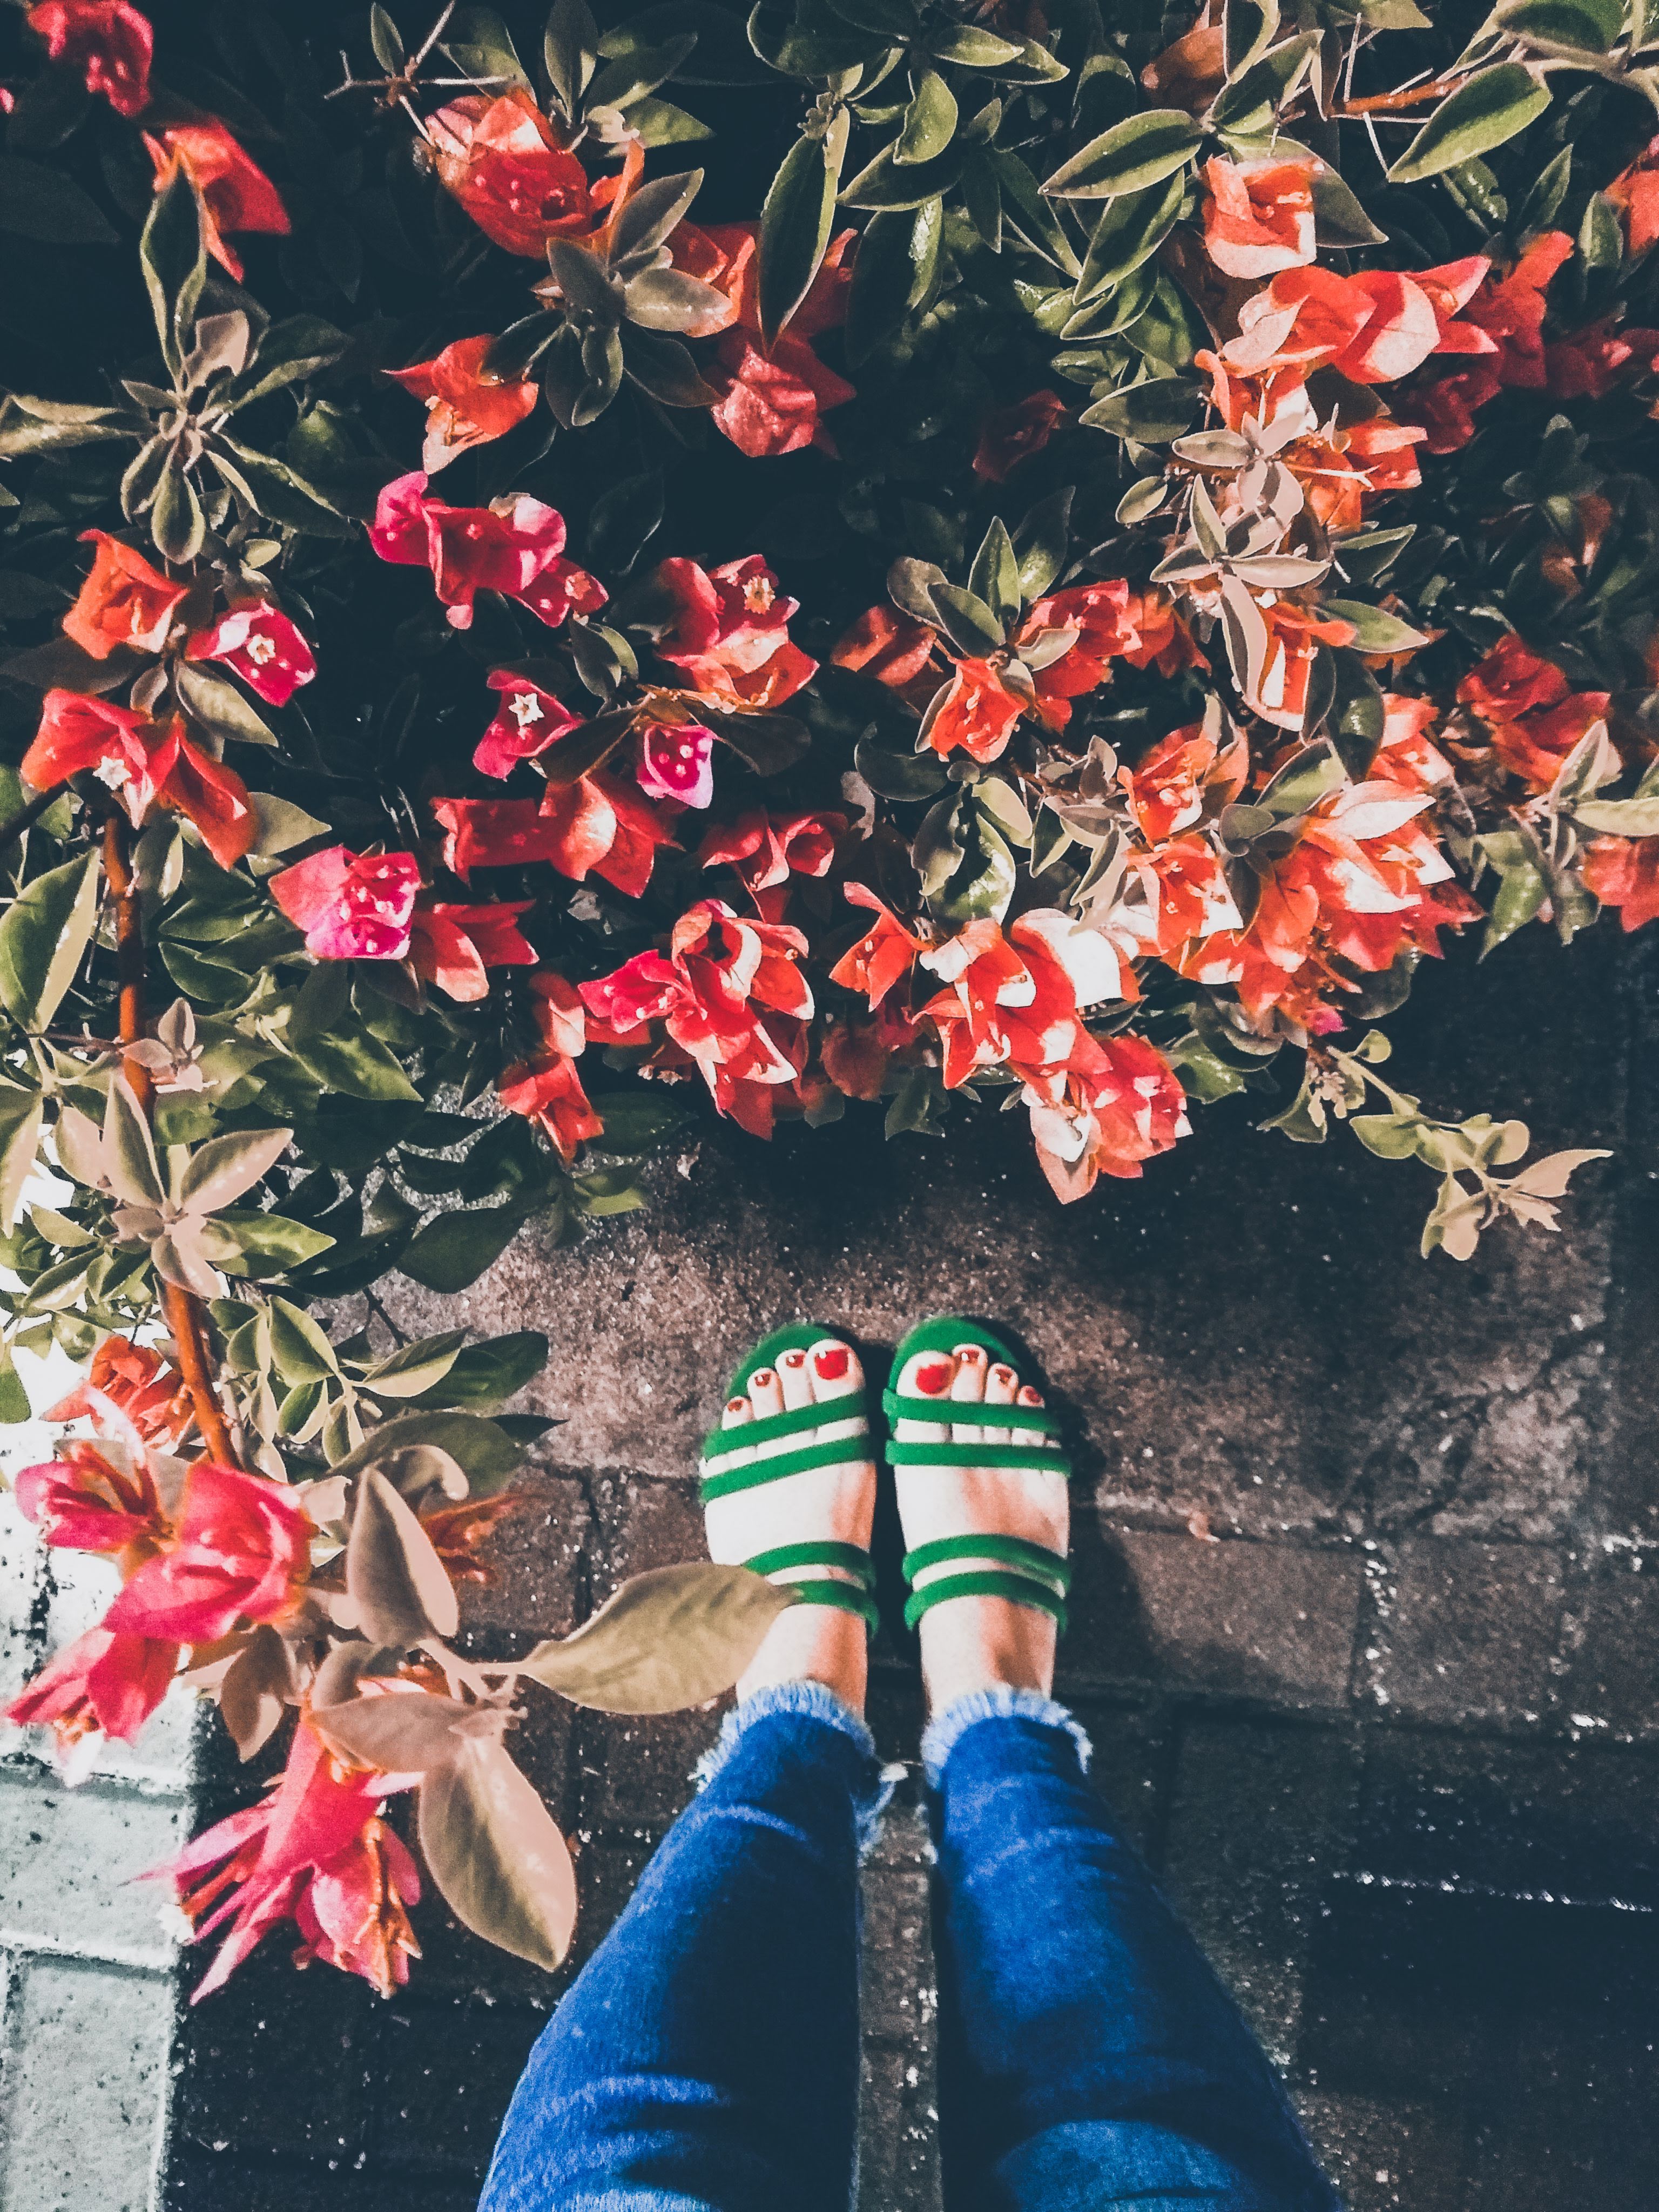
flowers, red, leaf, flower, footwear, shoe, carmine, plant, spring, sky, leg, tree, autumn, foot, blossom, wildflower, sock, Tints and shades, floral design